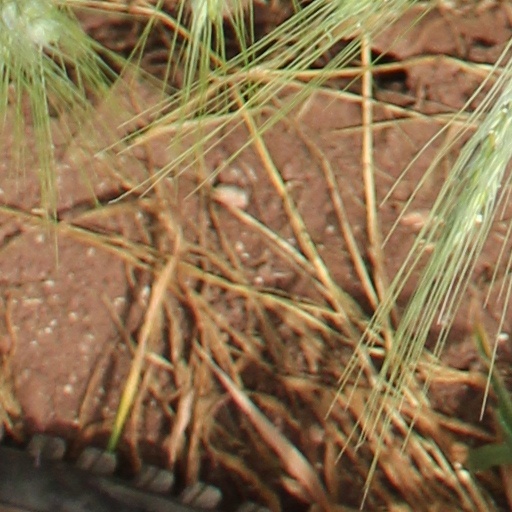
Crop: wheat